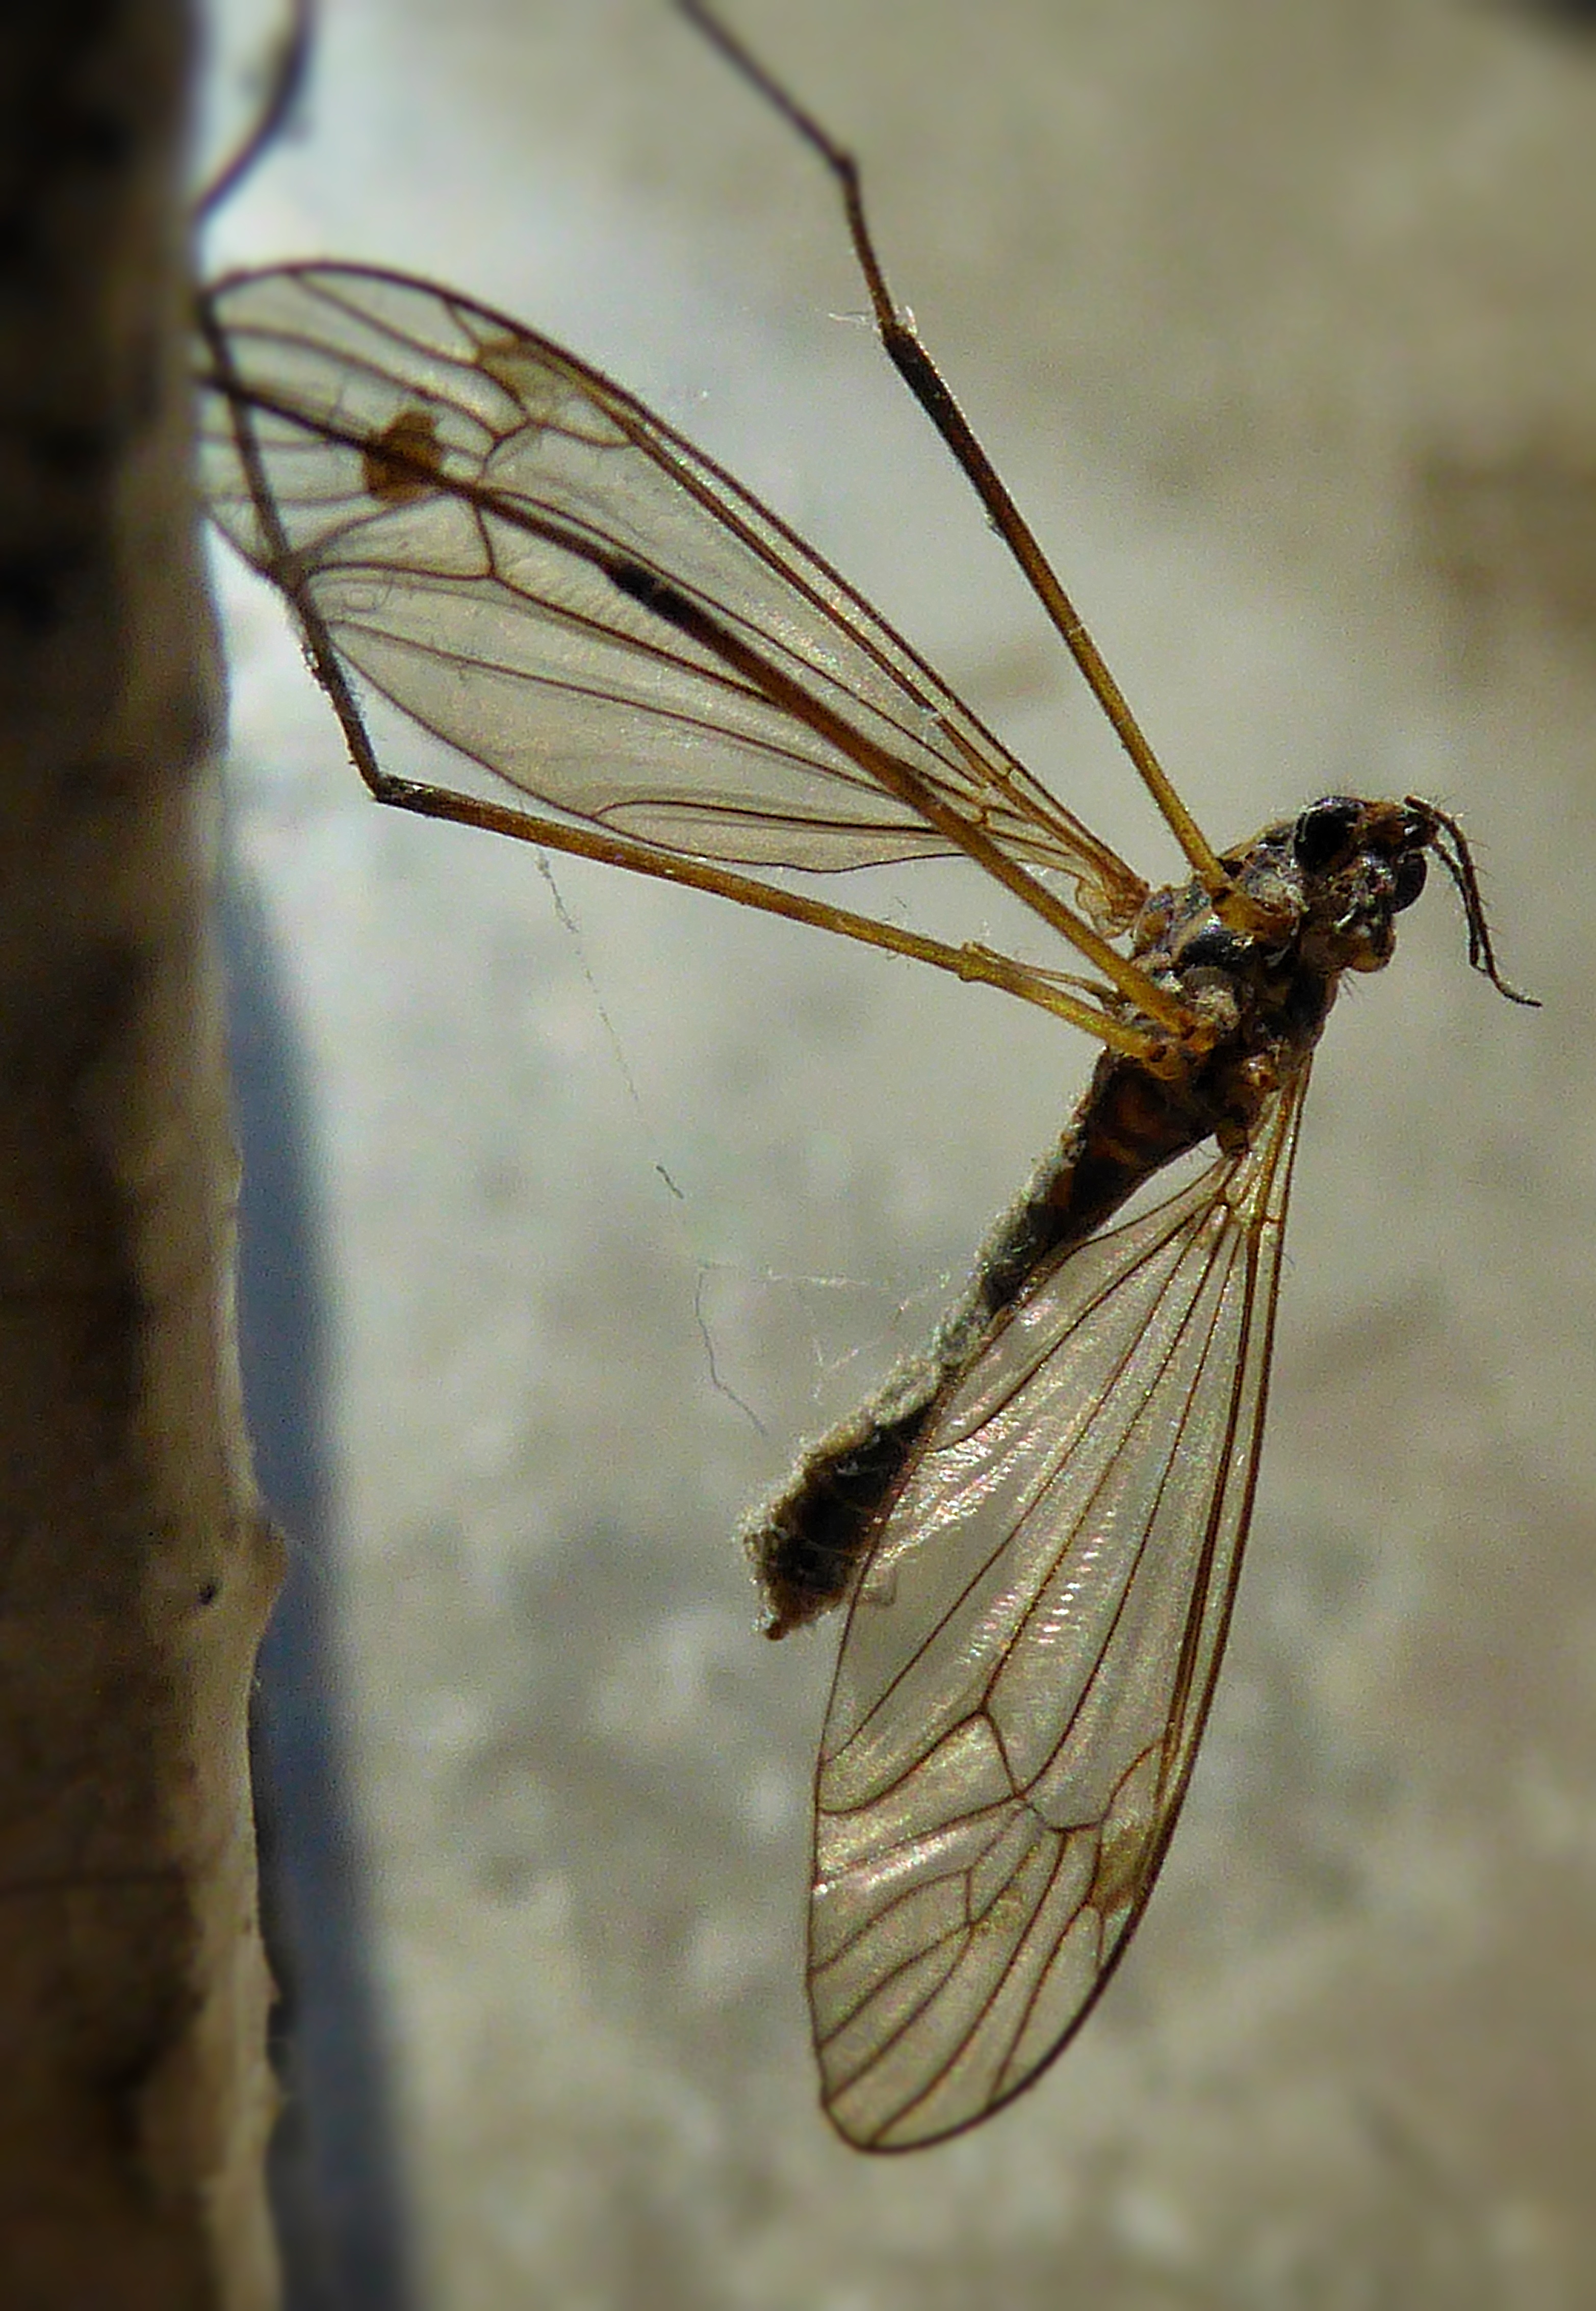
nature, wing, photography, fly, insect, macro, bug, fauna, invertebrate, close up, wings, dragonfly, mosquito, pest, macro photography, arthropod, dragonflies and damseflies, net winged insects